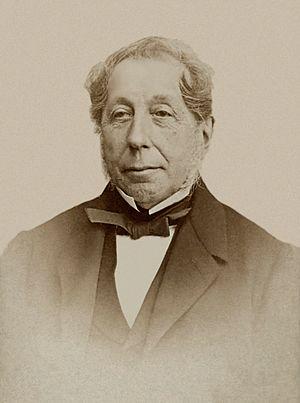
Charles de Rémusat (1797 - 1875), homme politique, écrivain et philosophe français.
Le deuxième gouvernement Jules Dufaure a été le quatrième gouvernement de la Troisième République encore provisoire, du 18 mai 1873 au 24 mai 1873. Il a été dirigé par Jules Dufaure en tant que « vice-président du Conseil des ministres », sous l'autorité du président de la République Adolphe Thiers.
Le premier gouvernement Jules Dufaure a été le troisième gouvernement de la Troisième République naissante, en France, du 19 février 1871 au 18 mai 1873. Il a été dirigé par Jules Dufaure en tant que « vice-président du Conseil des ministres », sous l'autorité du chef du pouvoir exécutif, Adolphe Thiers, devenu, après août 1871, président de la République.
Charles, comte de Rémusat, né à Paris le 13 mars 1797 et mort à Paris le 6 juin 1875, est un homme politique et philosophe français.